Walter Nash

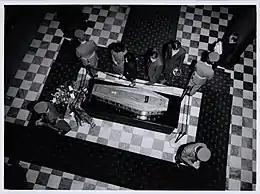
Nash's state funeral

In April 1960, Nash and his secretary of foreign affairs, Alister McIntosh, visited the Soviet Union where they met Soviet leader Nikita Khrushchev and Soviet Foreign Minister Andrei Gromyko. Nash proposed that the —observed by the Soviet Union, the US and the UK—be formalised into a permanent ban. However, the Soviet Union resumed tests in 1961. (A partial ban was achieved in 1963.)